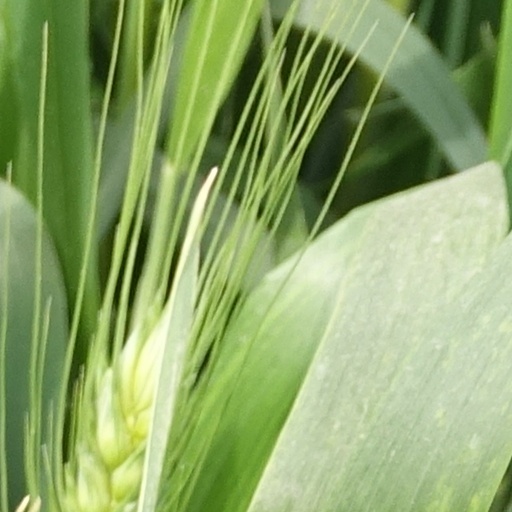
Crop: wheat